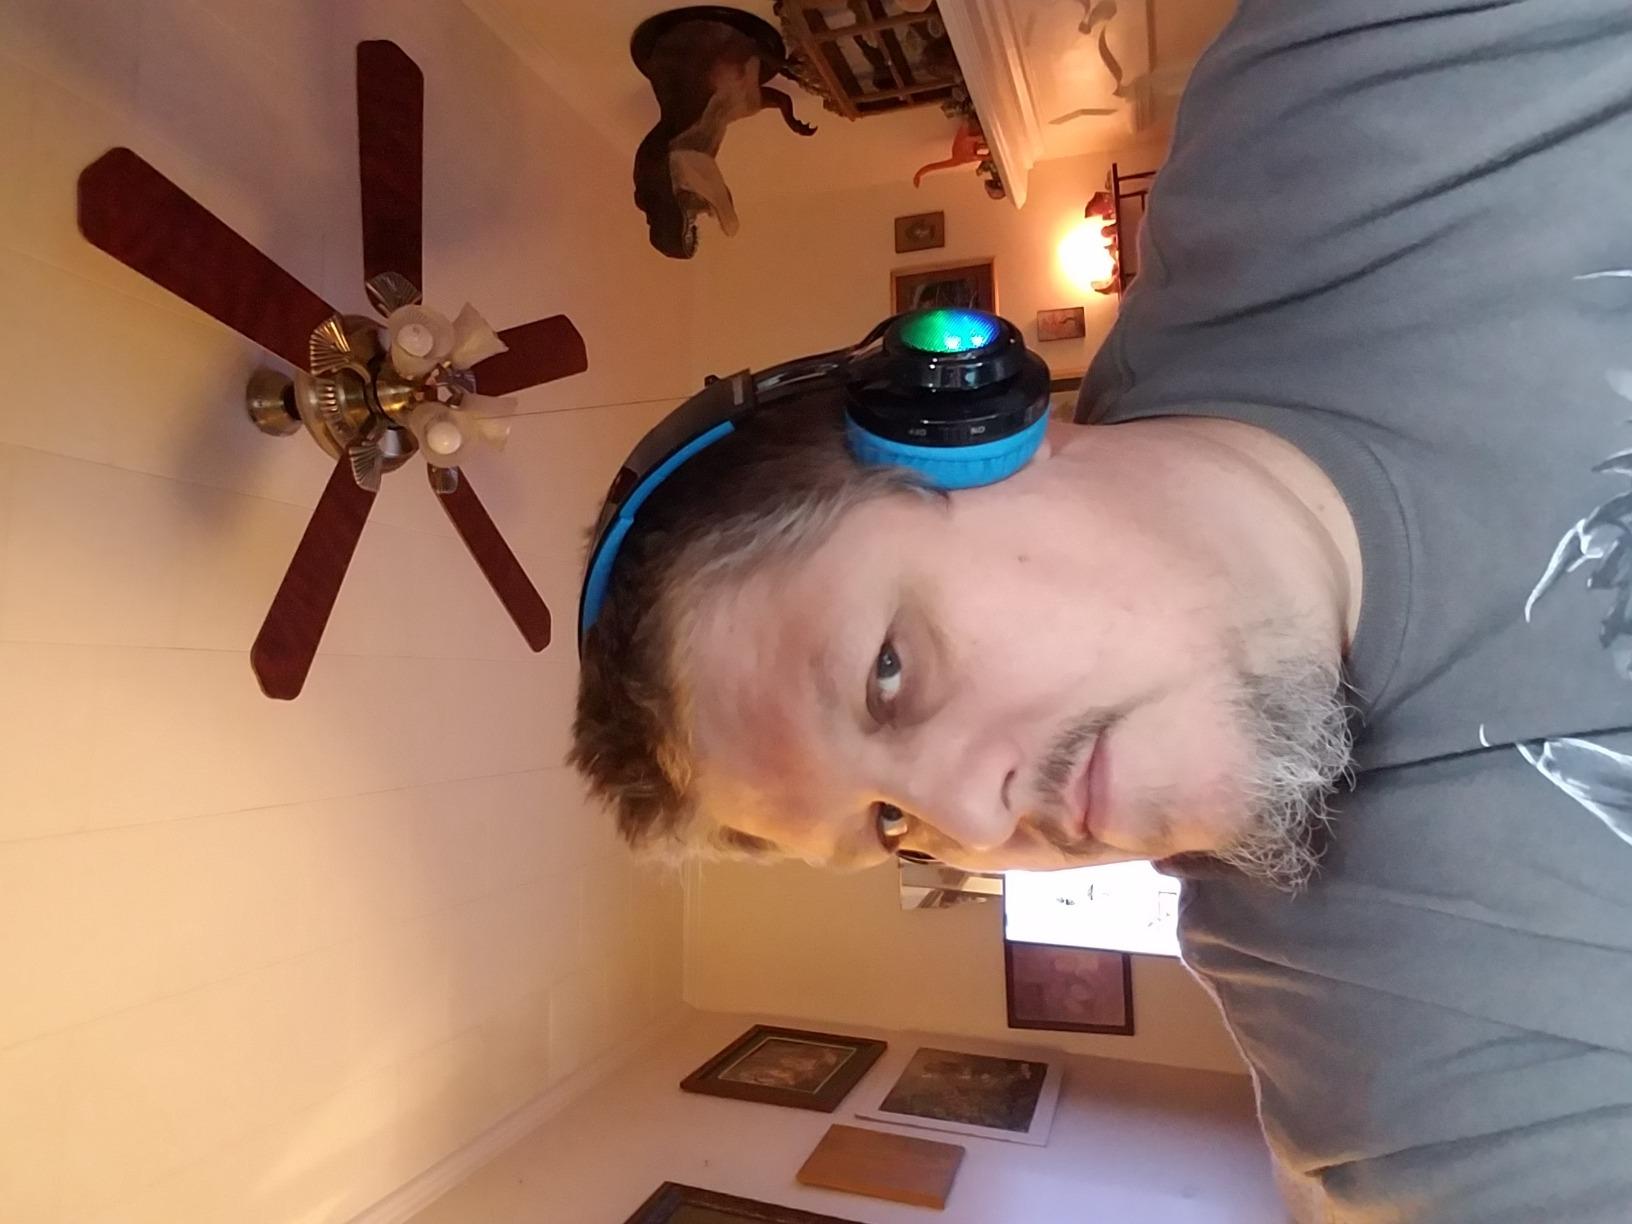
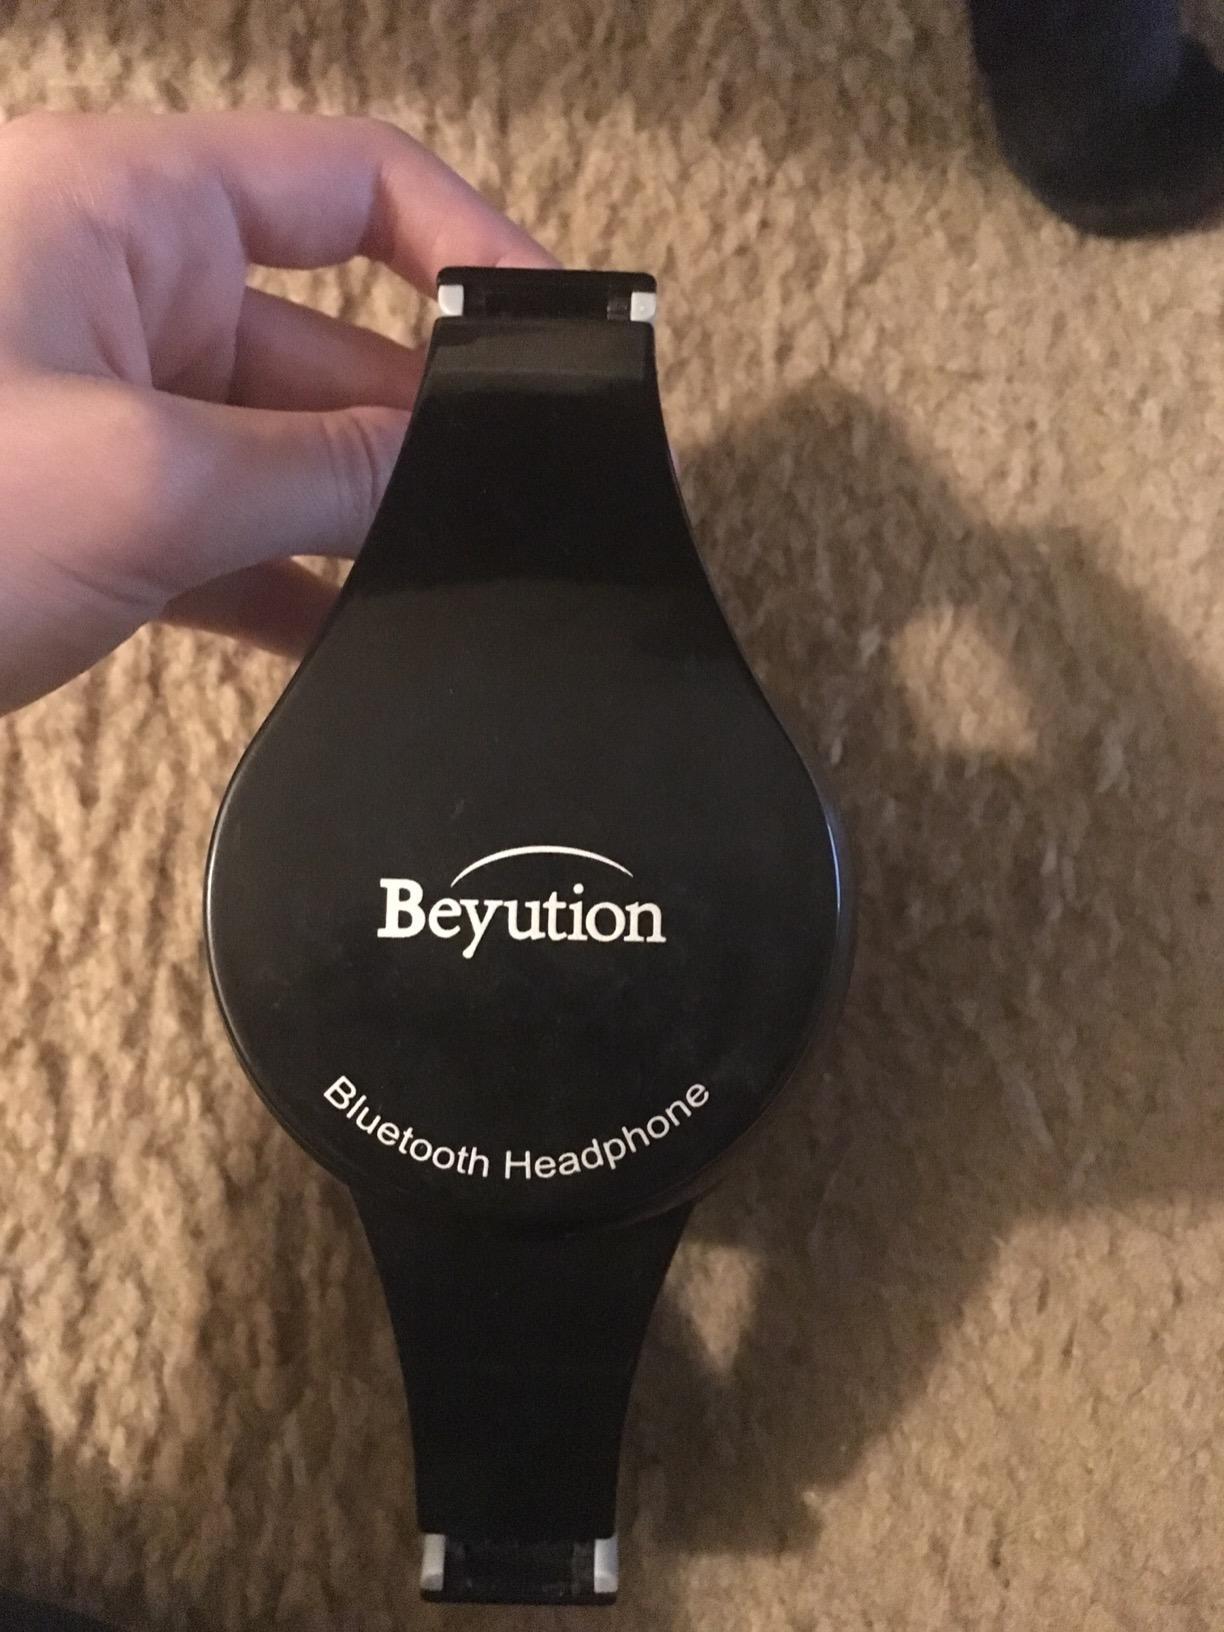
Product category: headphones
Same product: no